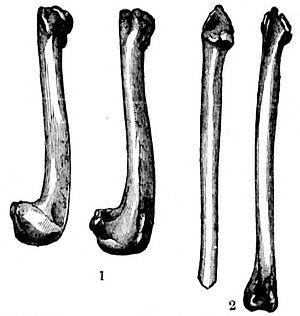
Le Grand Pingouin était un grand oiseau incapable de voler de la famille des Alcidés. Il vivait sur le pourtour de l'océan Atlantique et s'est éteint au milieu du XIXᵉ siècle. C'était l'unique espèce moderne du genre Pinguinus, qui comprenait également d'autres espèces de pingouins de grande taille. On pouvait rencontrer ce pingouin dans les eaux de l'Atlantique nord, dans une zone comprenant les eaux du Canada, du Groenland, des îles Féroé, de la Norvège, de l'Irlande et de la Grande-Bretagne, et s'étendant au sud jusqu'en Nouvelle-Angleterre et au nord de l'Espagne. Durant la saison de reproduction, il se regroupait en colonies sur des îles rocailleuses à proximité des côtes.